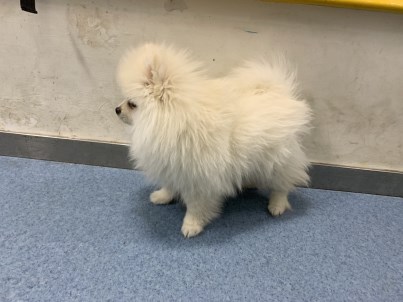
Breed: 1936-n000005-Pomeranian